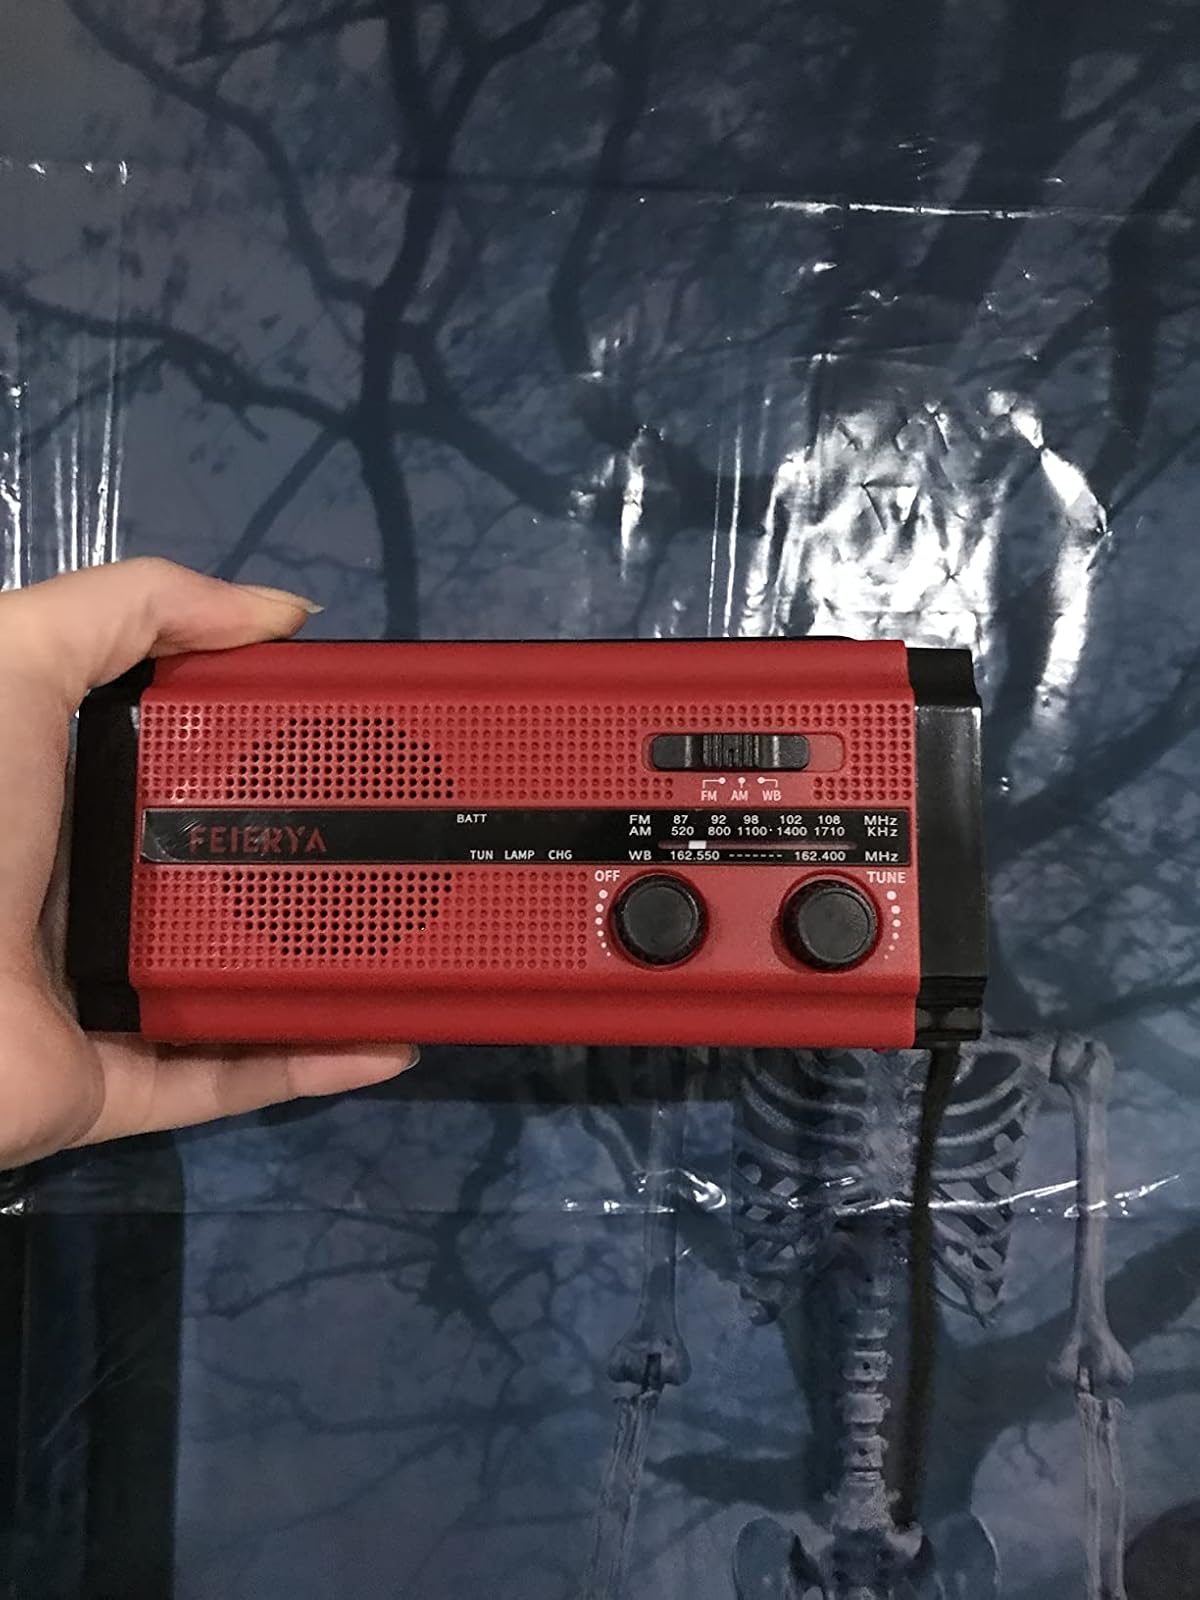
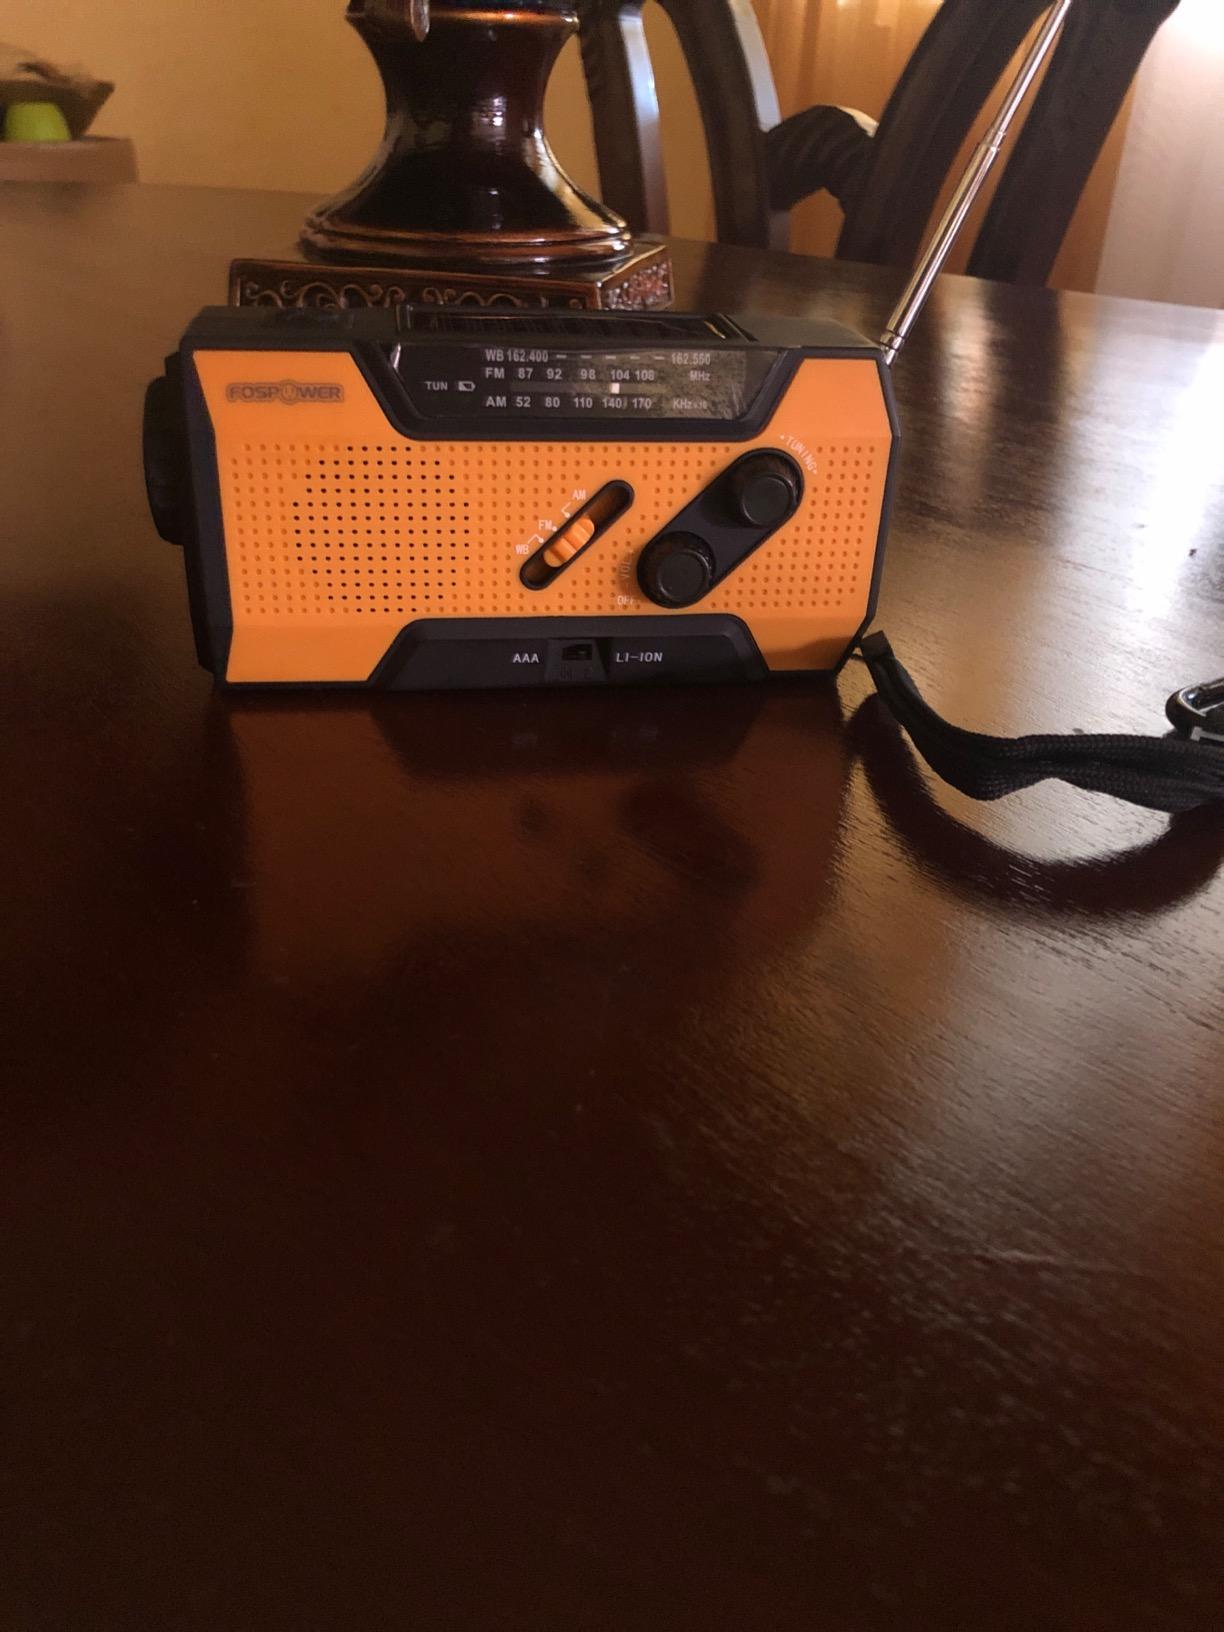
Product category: radio
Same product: no